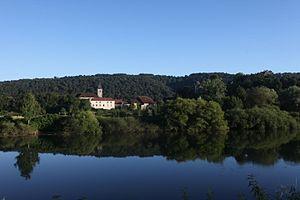
Vue de Vaire-Arcier (Doubs).
Vaire est, depuis le 1ᵉʳ juin 2016, une commune nouvelle française située dans le département du Doubs en région Bourgogne-Franche-Comté.